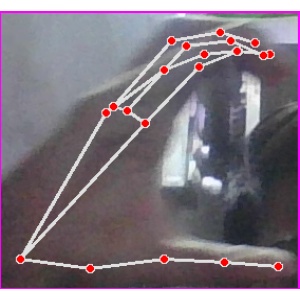
अक्षर: ऋ